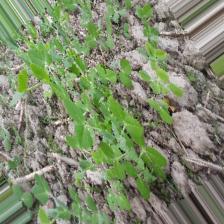
Label: Normal